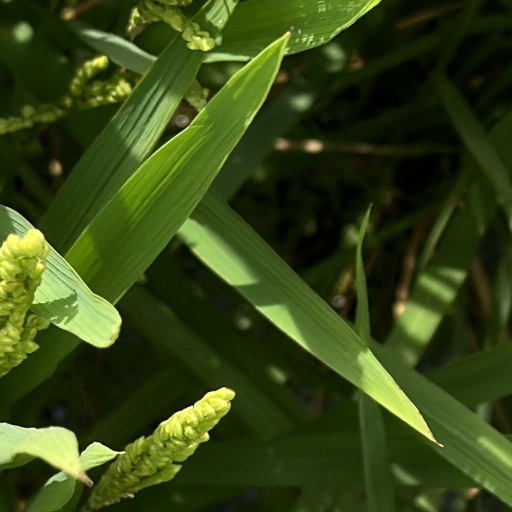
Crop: rice